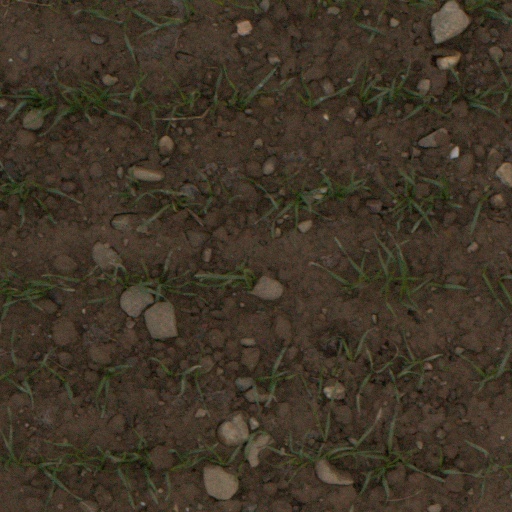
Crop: wheat